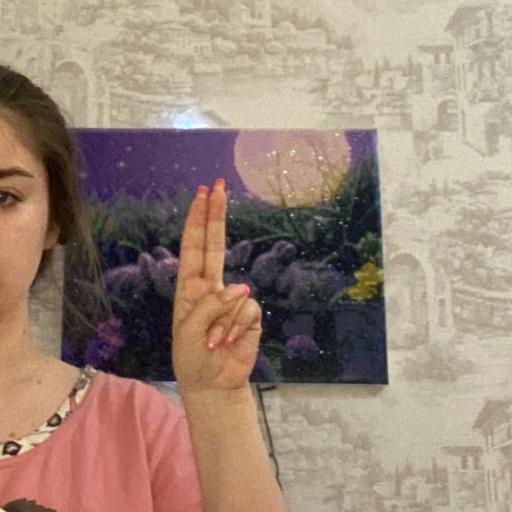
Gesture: two_up